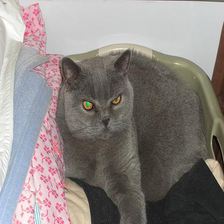
Species: cat
Breed: British Shorthair